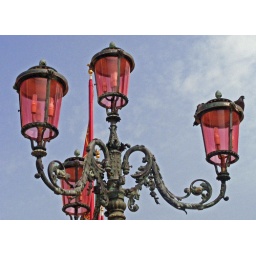
Rose glass street lamp in St. Mark's Square, Venice